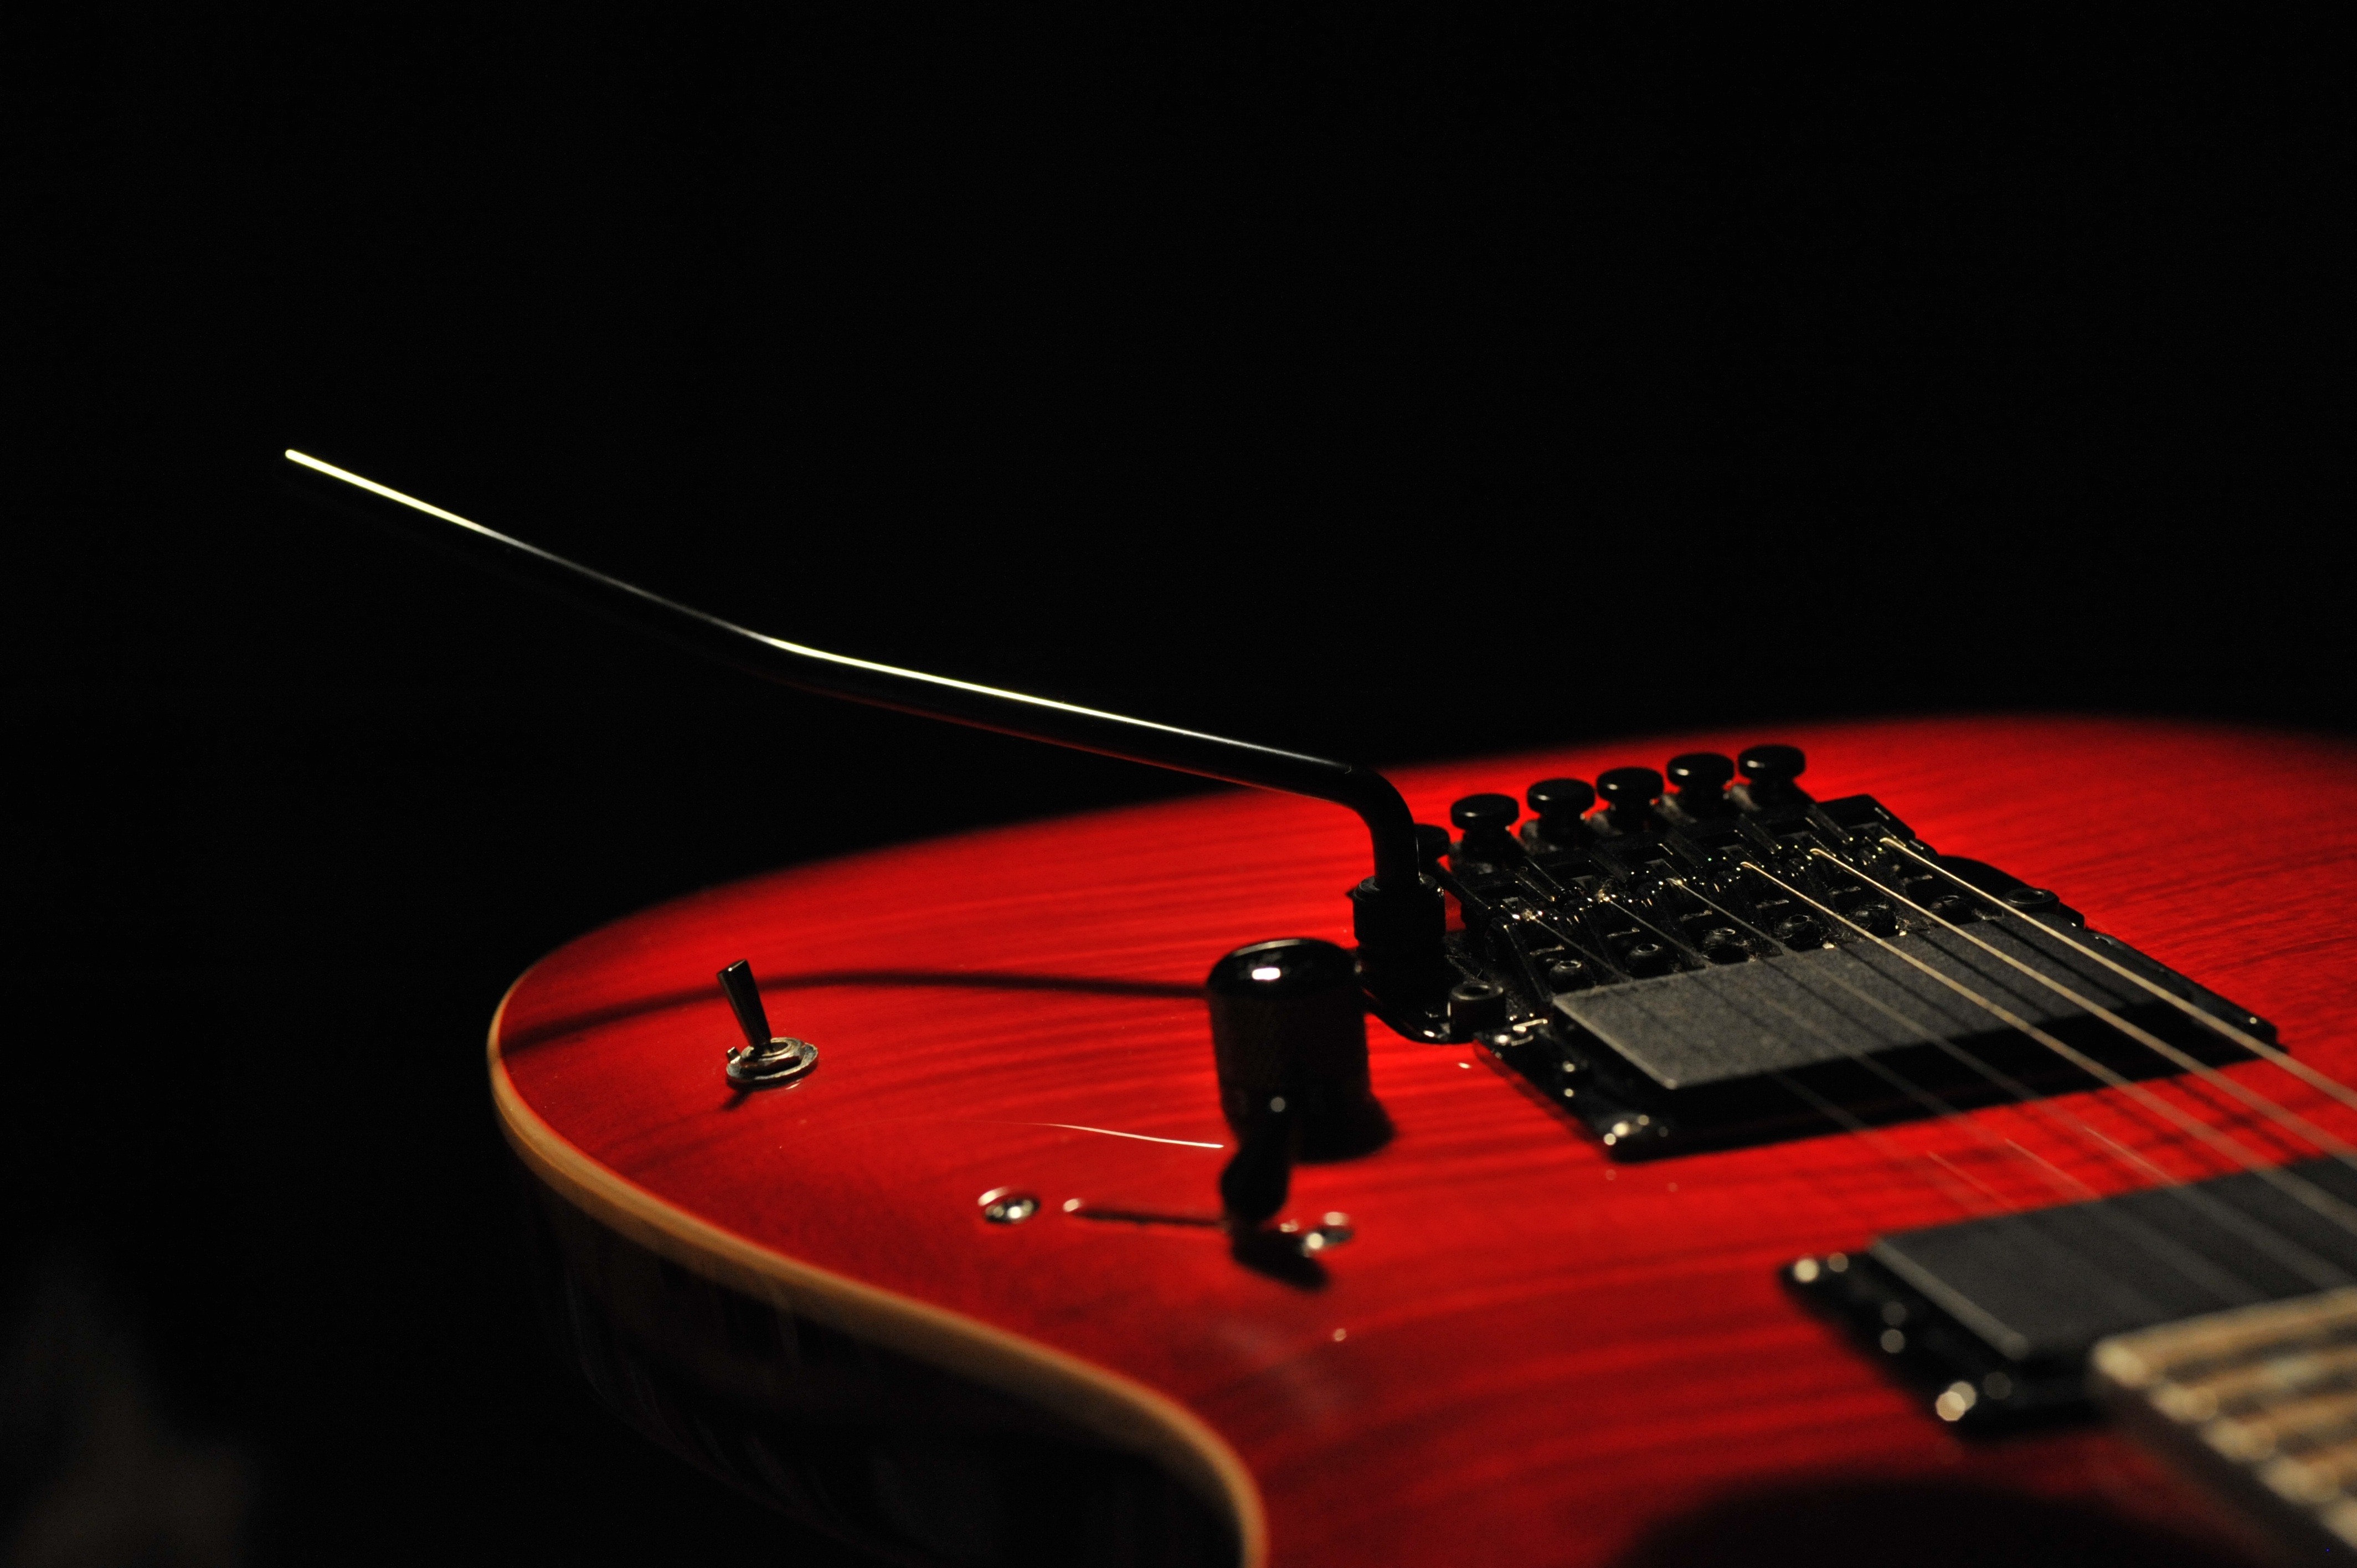
rock, music, guitar, acoustic guitar, red, electric guitar, musical instrument, ibanez, guitarist, bass guitar, classical music, string instrument, bowed string instrument, plucked string instruments